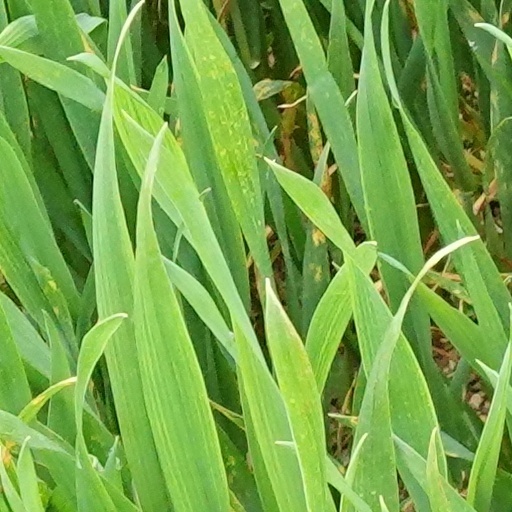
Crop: wheat